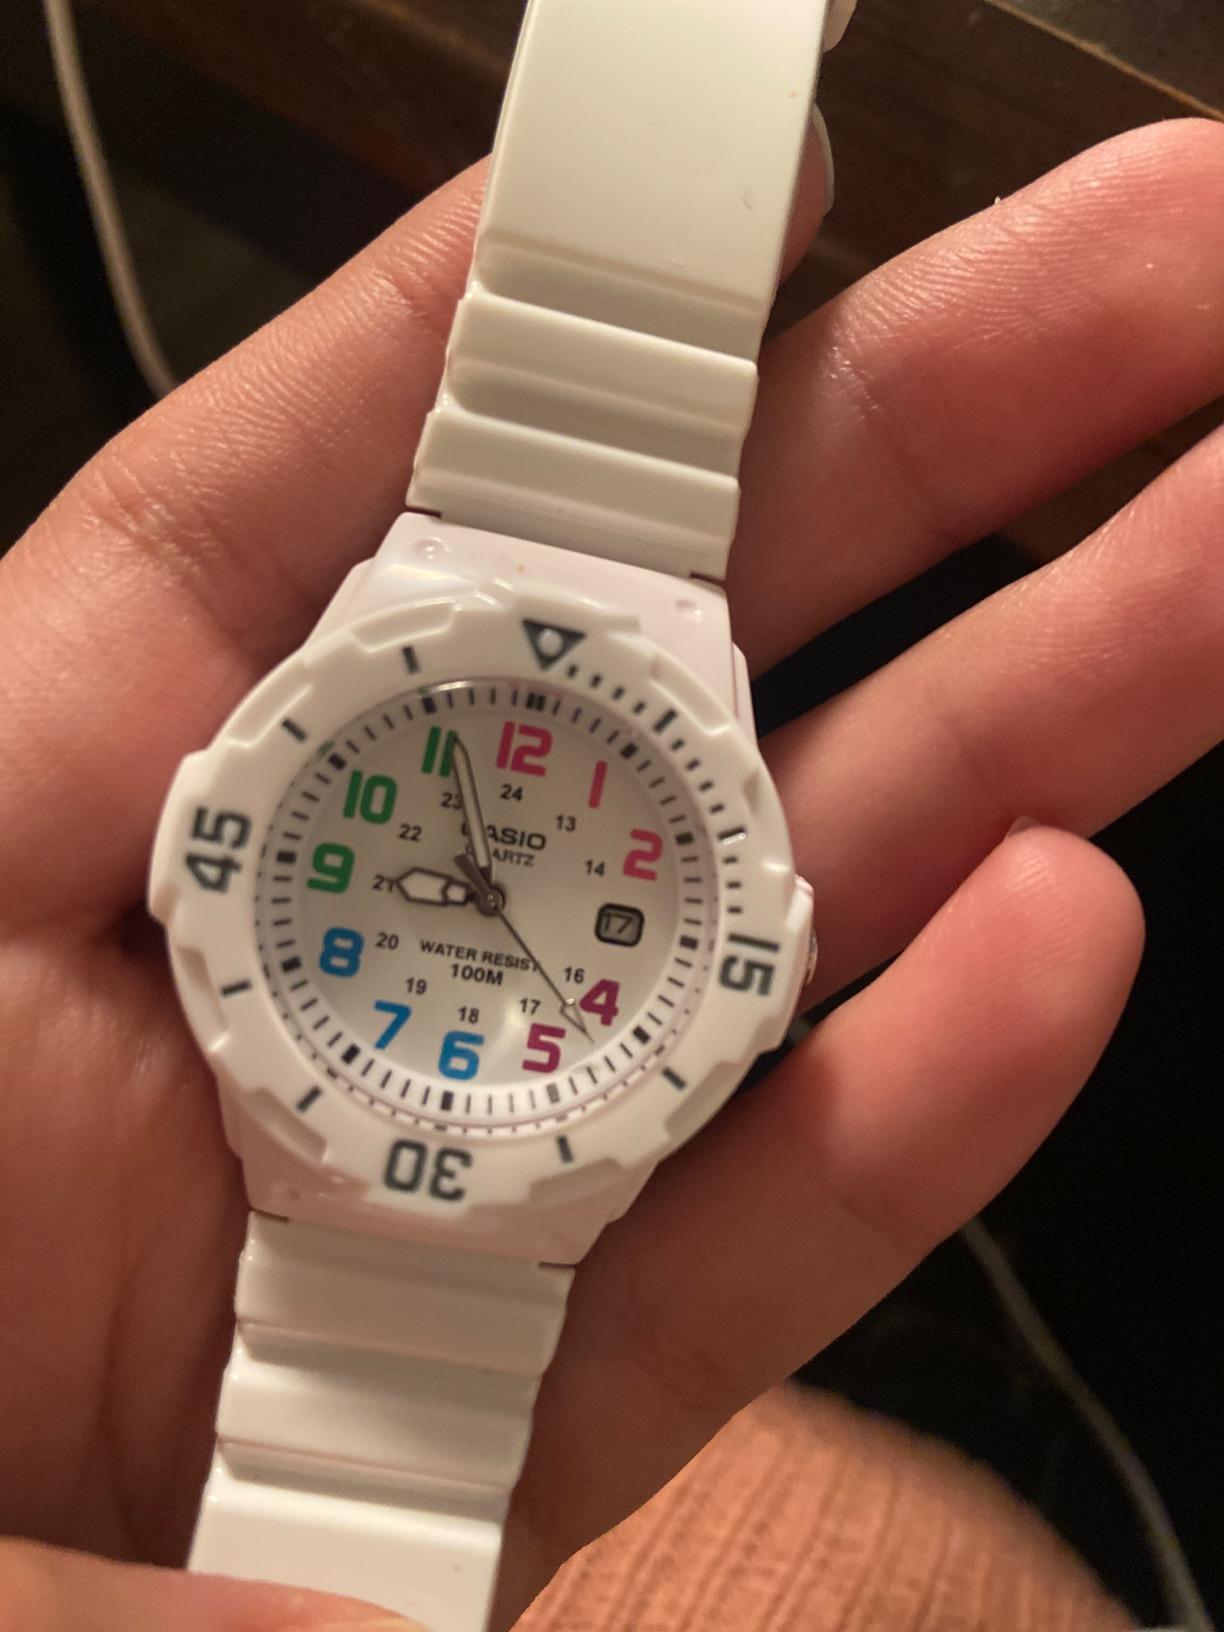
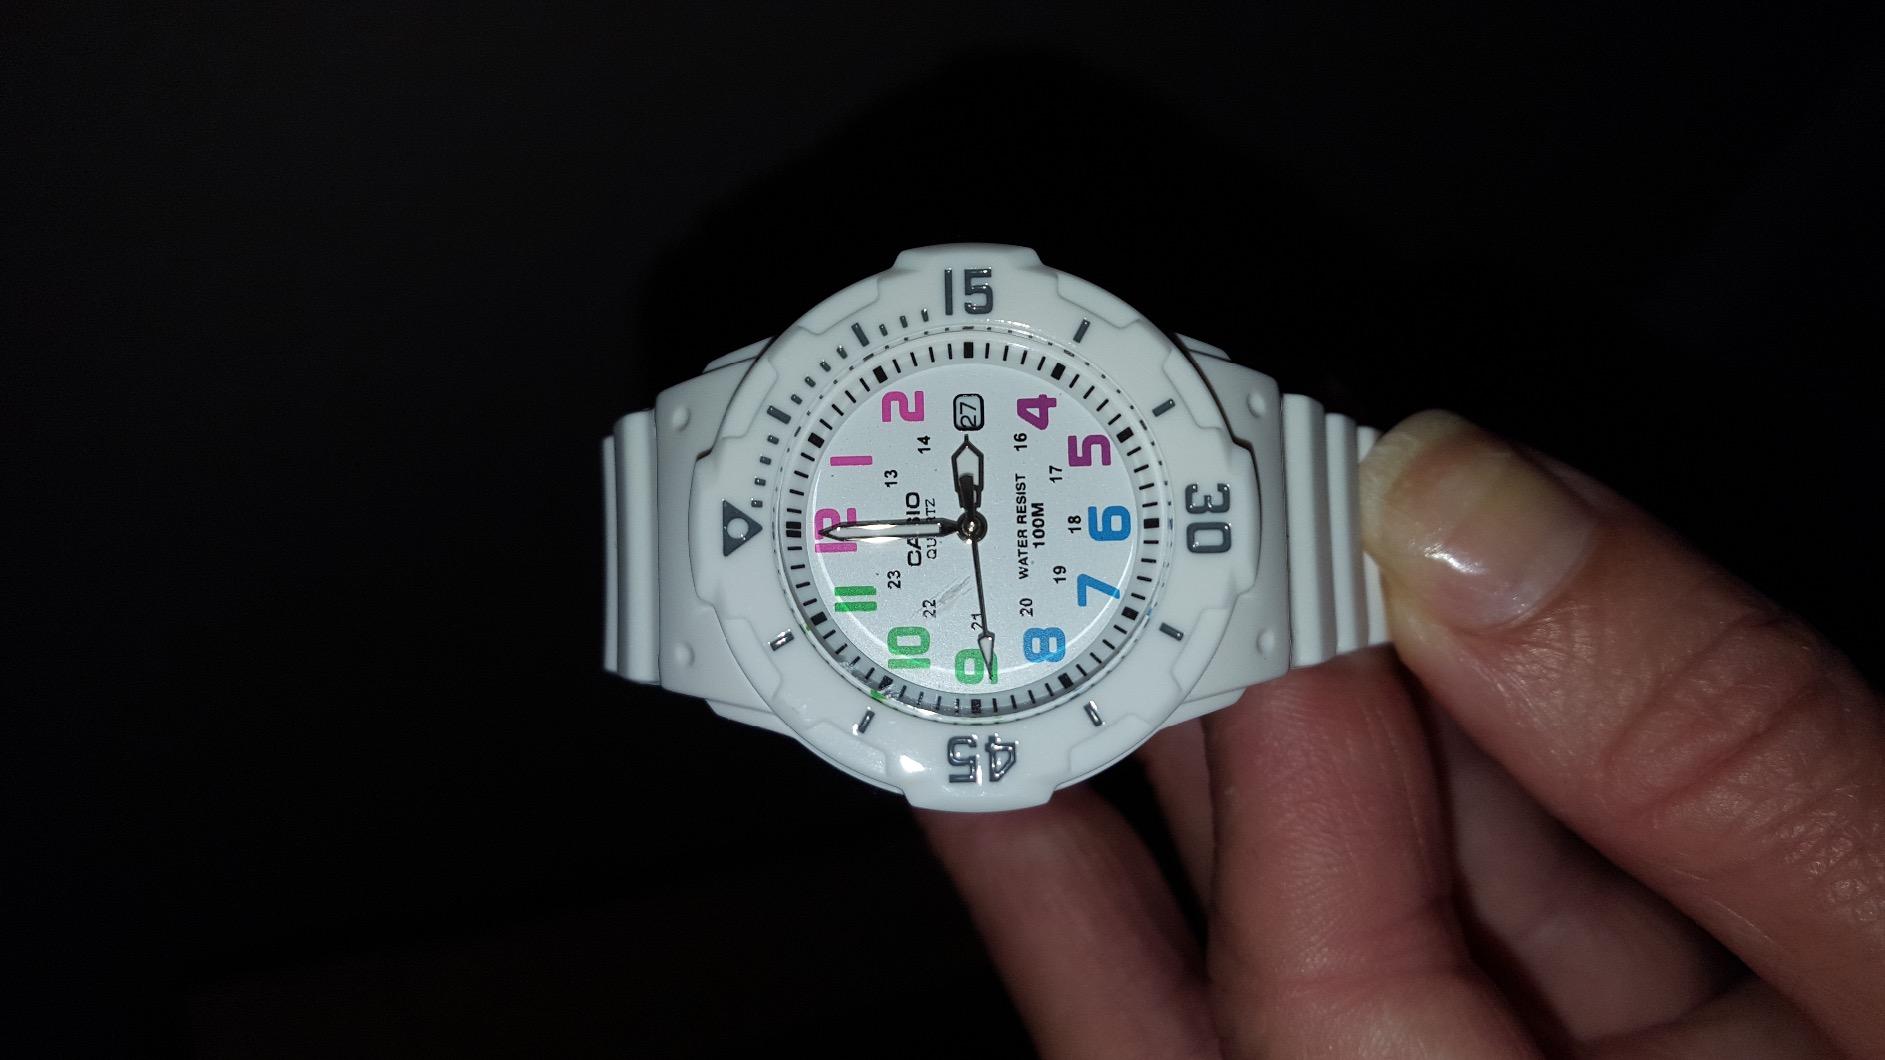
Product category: accessories_watch
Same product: yes